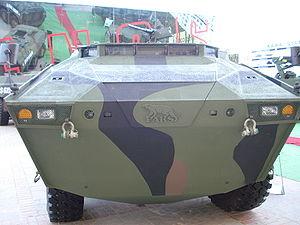
Le Pars est un véhicule blindé amphibie turc qui existe en versions 4x4, 6x6 ou 8x8 roues. Il est produit par l'entreprise FNSS en coopération avec l'entreprise américaine General Purpose Vehicles.